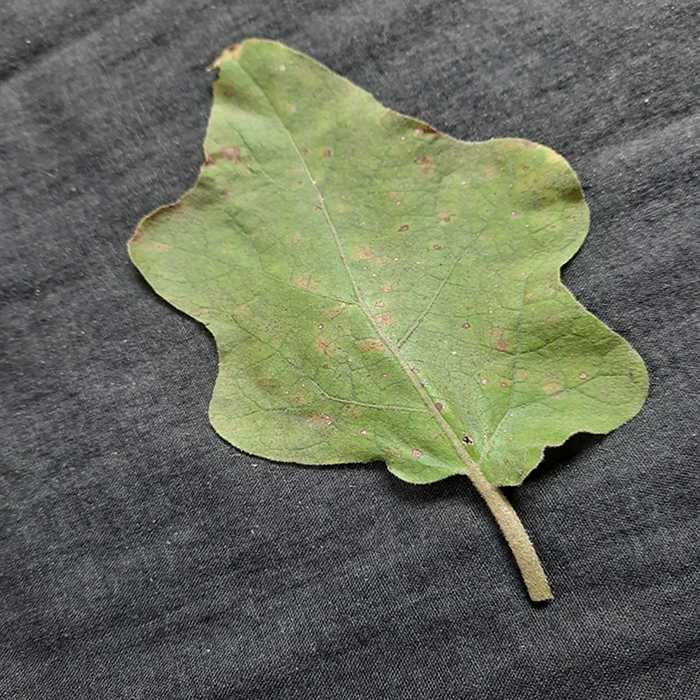
Plant: Eggplant
Label: Eggplant Cercopora leaf spot